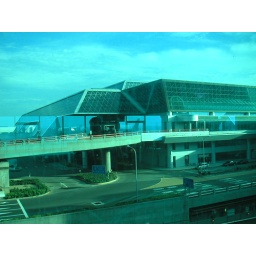
There is a green tint on all of the windows at the airport in Taipei.